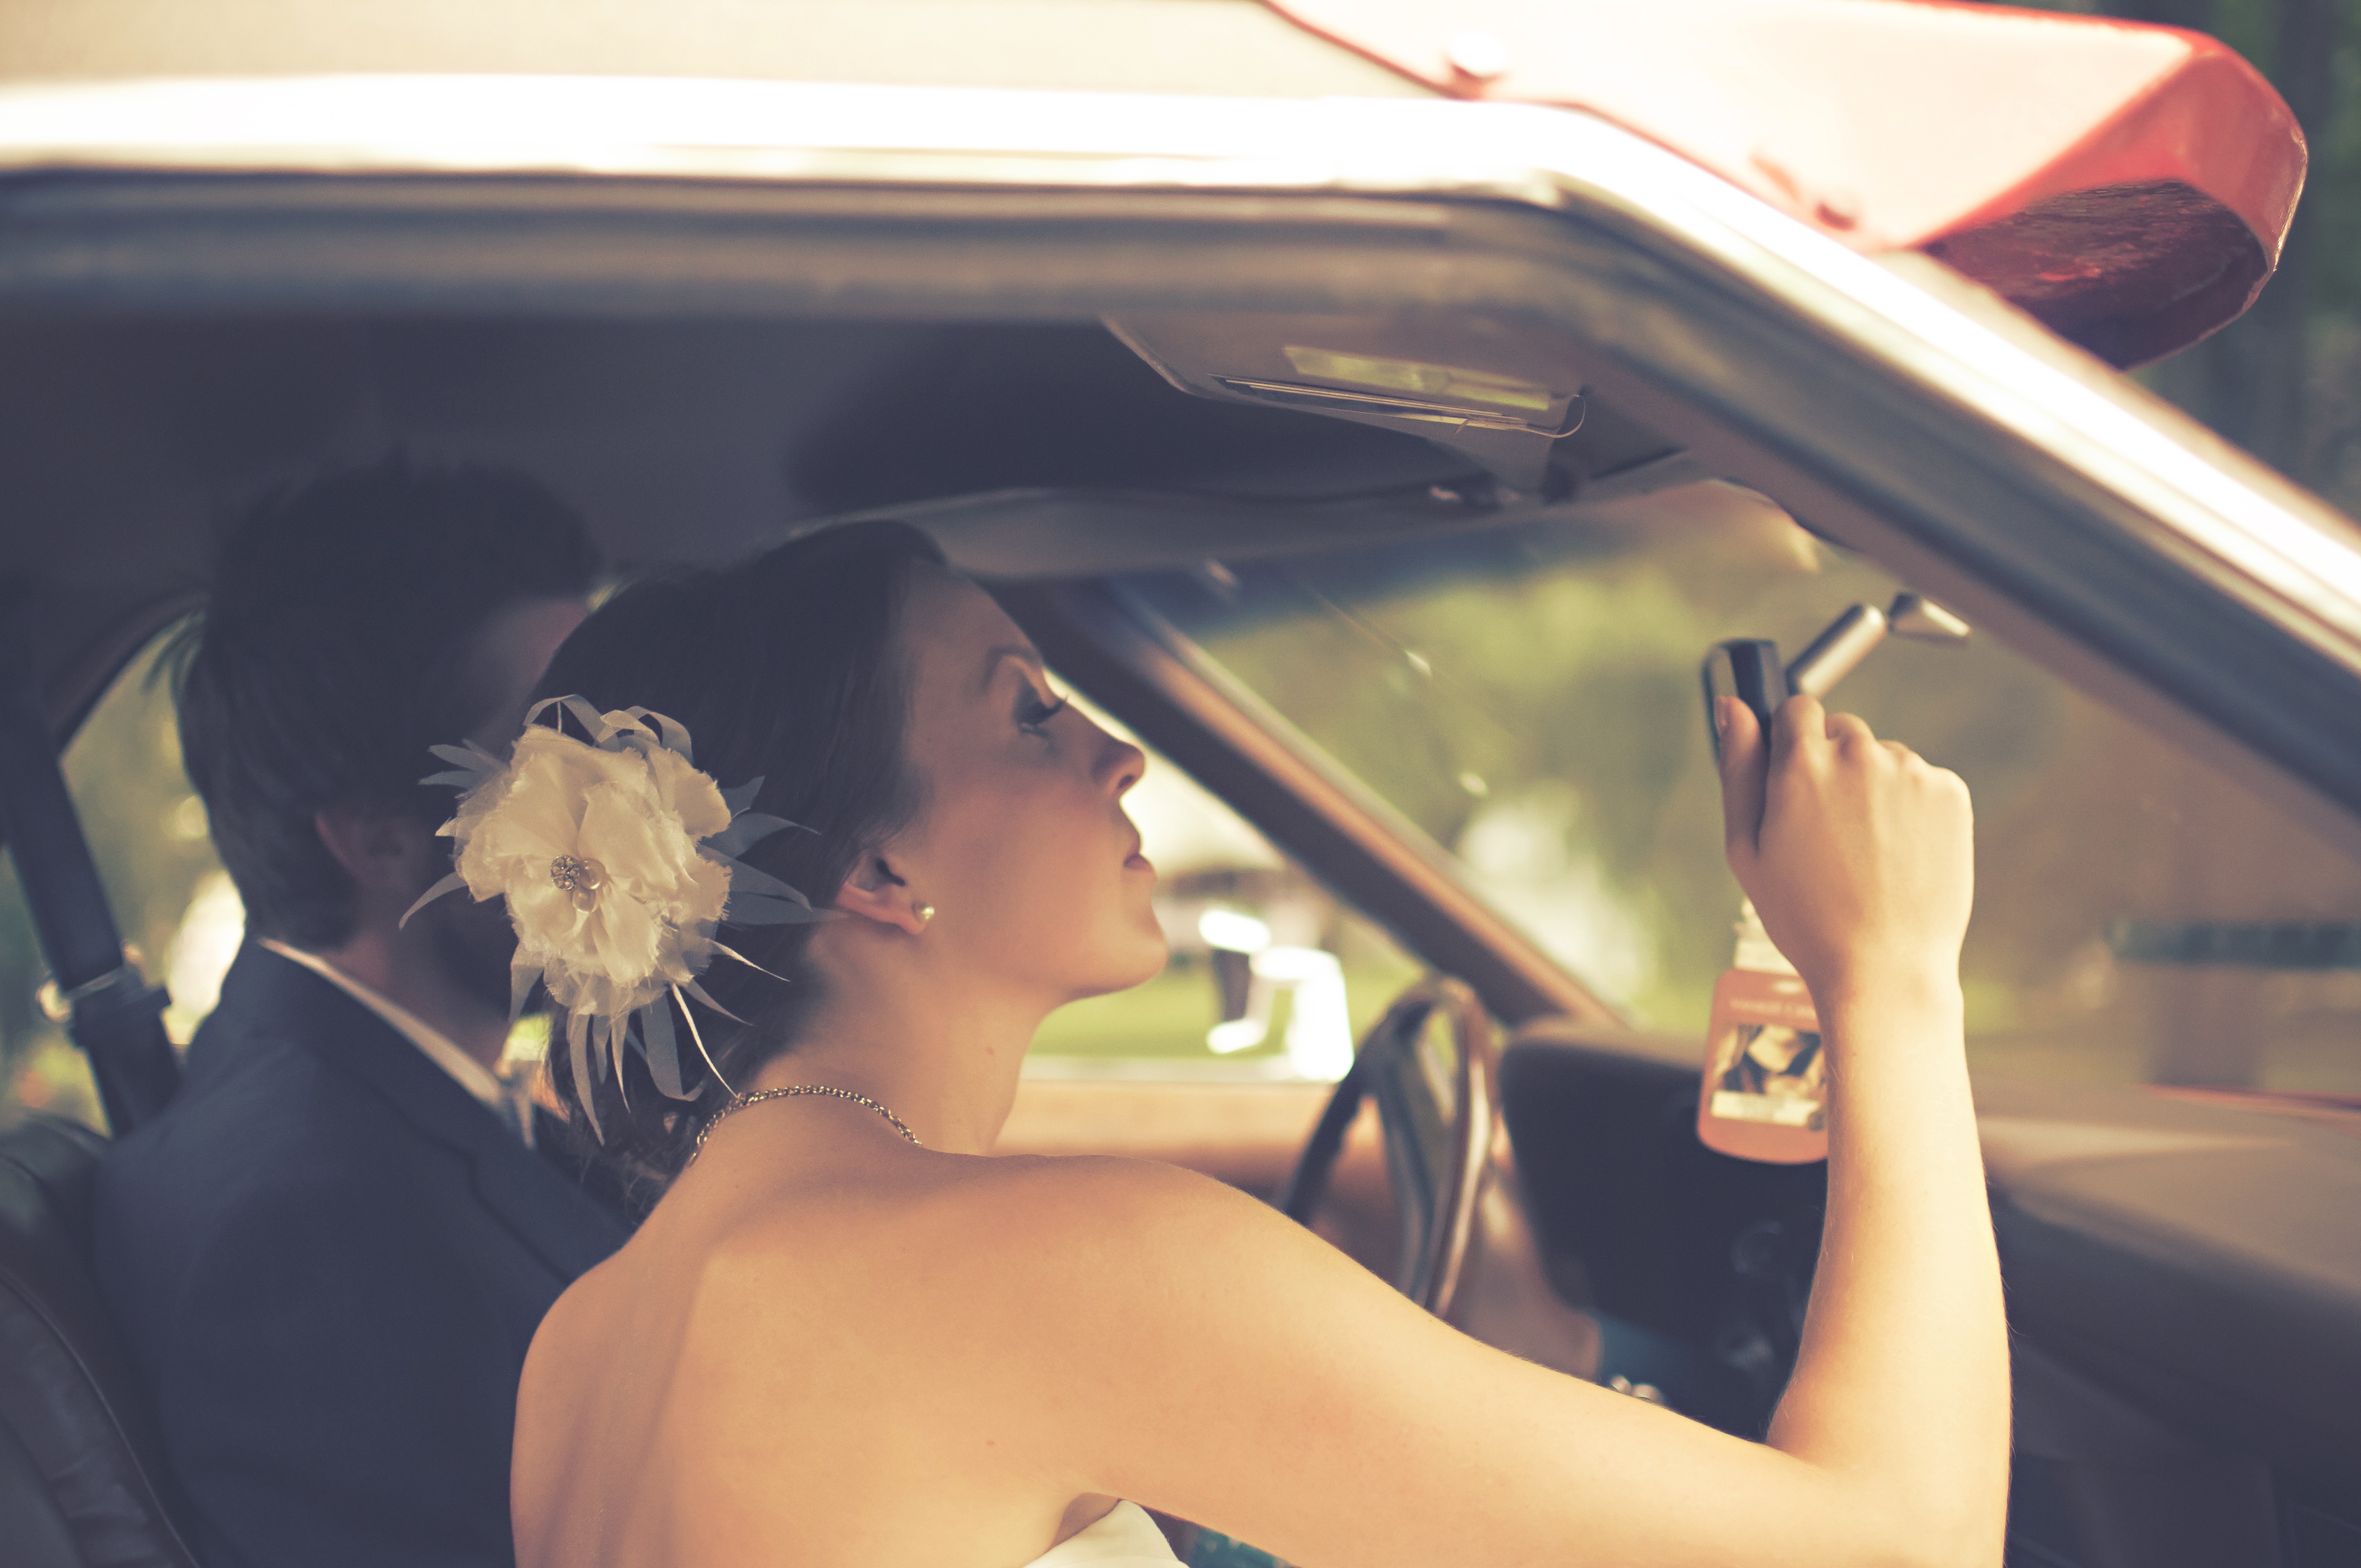
woman, hair, car, flower, window, glass, driving, vehicle, windshield, couple, fashion, lady, lifestyle, make up, dress, mirror, skin, pretty, driver, elegance, glamour, fancy, going out, cosmetic, automotive exterior, tarted up